Estelle (musician)

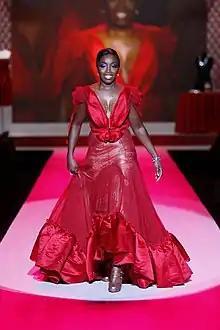
Estelle during the campaign "Heart Truth" sponsored by the National Heart Forum and Blood Institute for heart disease in 2009.

Three years later, US R&B singer John Legend announced that Estelle would be the first signee to his HomeSchool label, distributed by Atlantic in the US. Four years after "The 18th Day"s release, Estelle returned with her second album, "Shine". Though it was her second album, it was the first to be released in the US and her major-label debut.